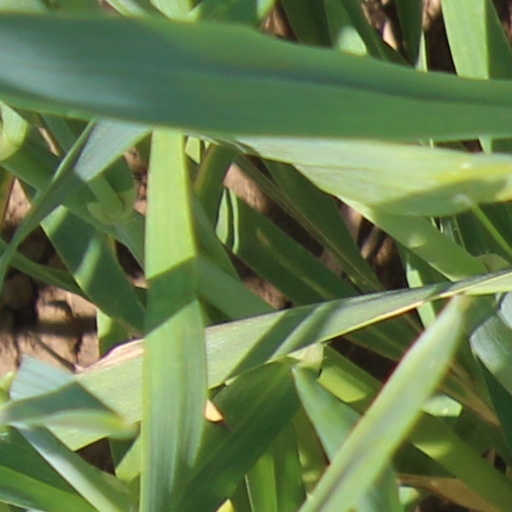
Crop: wheat